Rose O'Neill

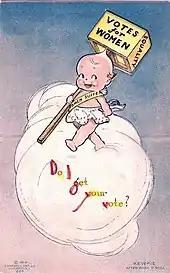
Kewpie votes for women postcard, 1914

As educational opportunities were made available in the 19th century, women artists became part of professional enterprises, and some founded their own art associations. Artwork made by women was considered to be inferior, and to help overcome that stereotype women became, according to art historian Laura Prieto, "increasingly vocal and confident" in promoting women's work. Many women artists, including O'Neill, could be characterized as examples of the educated, modern, and independent "New Woman," a form of gender identity that emerged at the time. According to Prieto, artists "played crucial roles in representing the New Woman, both by drawing images of the icon and exemplifying this emerging type through their own lives". In the late 19th century and early 20th century, about 88% of the subscribers of 11,000 magazines and periodicals were women. As women entered the artist community, publishers hired women to create illustrations that depicted the world from a woman's perspective. Other successful illustrators were Jennie Augusta Brownscombe, Jessie Willcox Smith, Elizabeth Shippen Green, and Violet Oakley.